Alex Azar

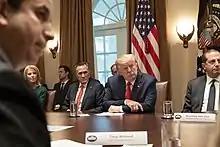
President Trump, Kellyanne Conway, Senator Mitt Romney, and Azar during a White House listening session on youth vaping and electronic cigarette use

On August 3, 2001, Azar was confirmed as general counsel of the United States Department of Health and Human Services. George W. Bush's first HHS secretary, Tommy Thompson, said Azar played an important role in responding to the 2001 anthrax attacks, ensuring there was a vaccine ready for smallpox, and dealing with outbreaks of SARS and influenza. On July 22, 2005, Azar was confirmed as the deputy secretary of Health and Human Services. He was twice confirmed unanimously by the United States Senate.